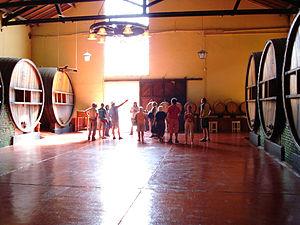
>
La province de Mendoza est une province de l'Argentine située à l'ouest du pays. Elle est limitrophe de la province de San Juan au nord, de San Luis à l'est, de La Pampa et Neuquén au sud et du Chili à l'ouest. Elle est typiquement une province andine. Avec les provinces de San Juan et de San Luis, la province de Mendoza fait partie de la région de Cuyo.